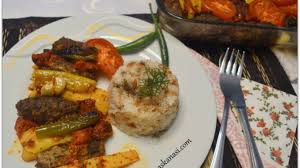
Yemek: izmir_kofte